MacDowell (artists' residency and workshop)

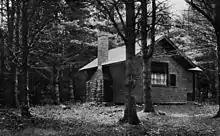
Star Studio at MacDowell, donated by Alpha Chi Omega Fraternity

In 1896, pianist Marian MacDowell bought Hillcrest Farm in Peterborough, New Hampshire, as a summer residence for herself and her husband, composer Edward MacDowell. She had always been careful to give him a quiet room for his work. They found that the New Hampshire landscape enhanced his work of composing music.